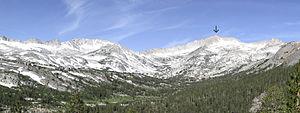
Le mont Conness est une montagne de la Sierra Nevada, en Californie. Elle est située à la frontière entre le comté de Tuolumne, à l'ouest, et le comté de Mono, à l'est, ainsi qu'à la limite entre la Yosemite Wilderness, dans le parc national de Yosemite, à l'ouest, et la Hoover Wilderness, dans la forêt nationale d'Inyo, à l'est.